Drayton House

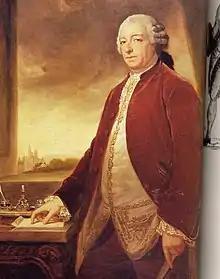
Lord George Germain, later 1st Viscount Sackville, 1766, by George Romney

On his death in 1718, he passed the house on to his much younger second wife, who he married in 1706, Lady Elizabeth (Betty) Germain (née Berkeley) (1680–1769).